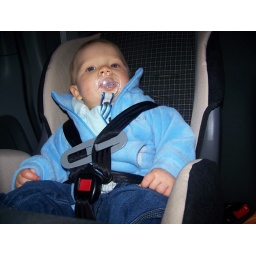
100205 Coleman in car seat facing forward